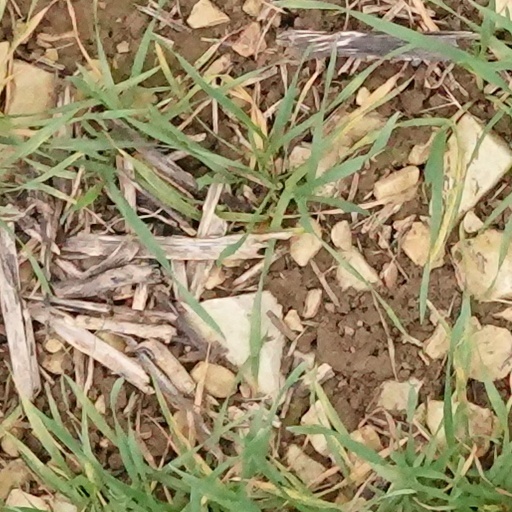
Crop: wheat